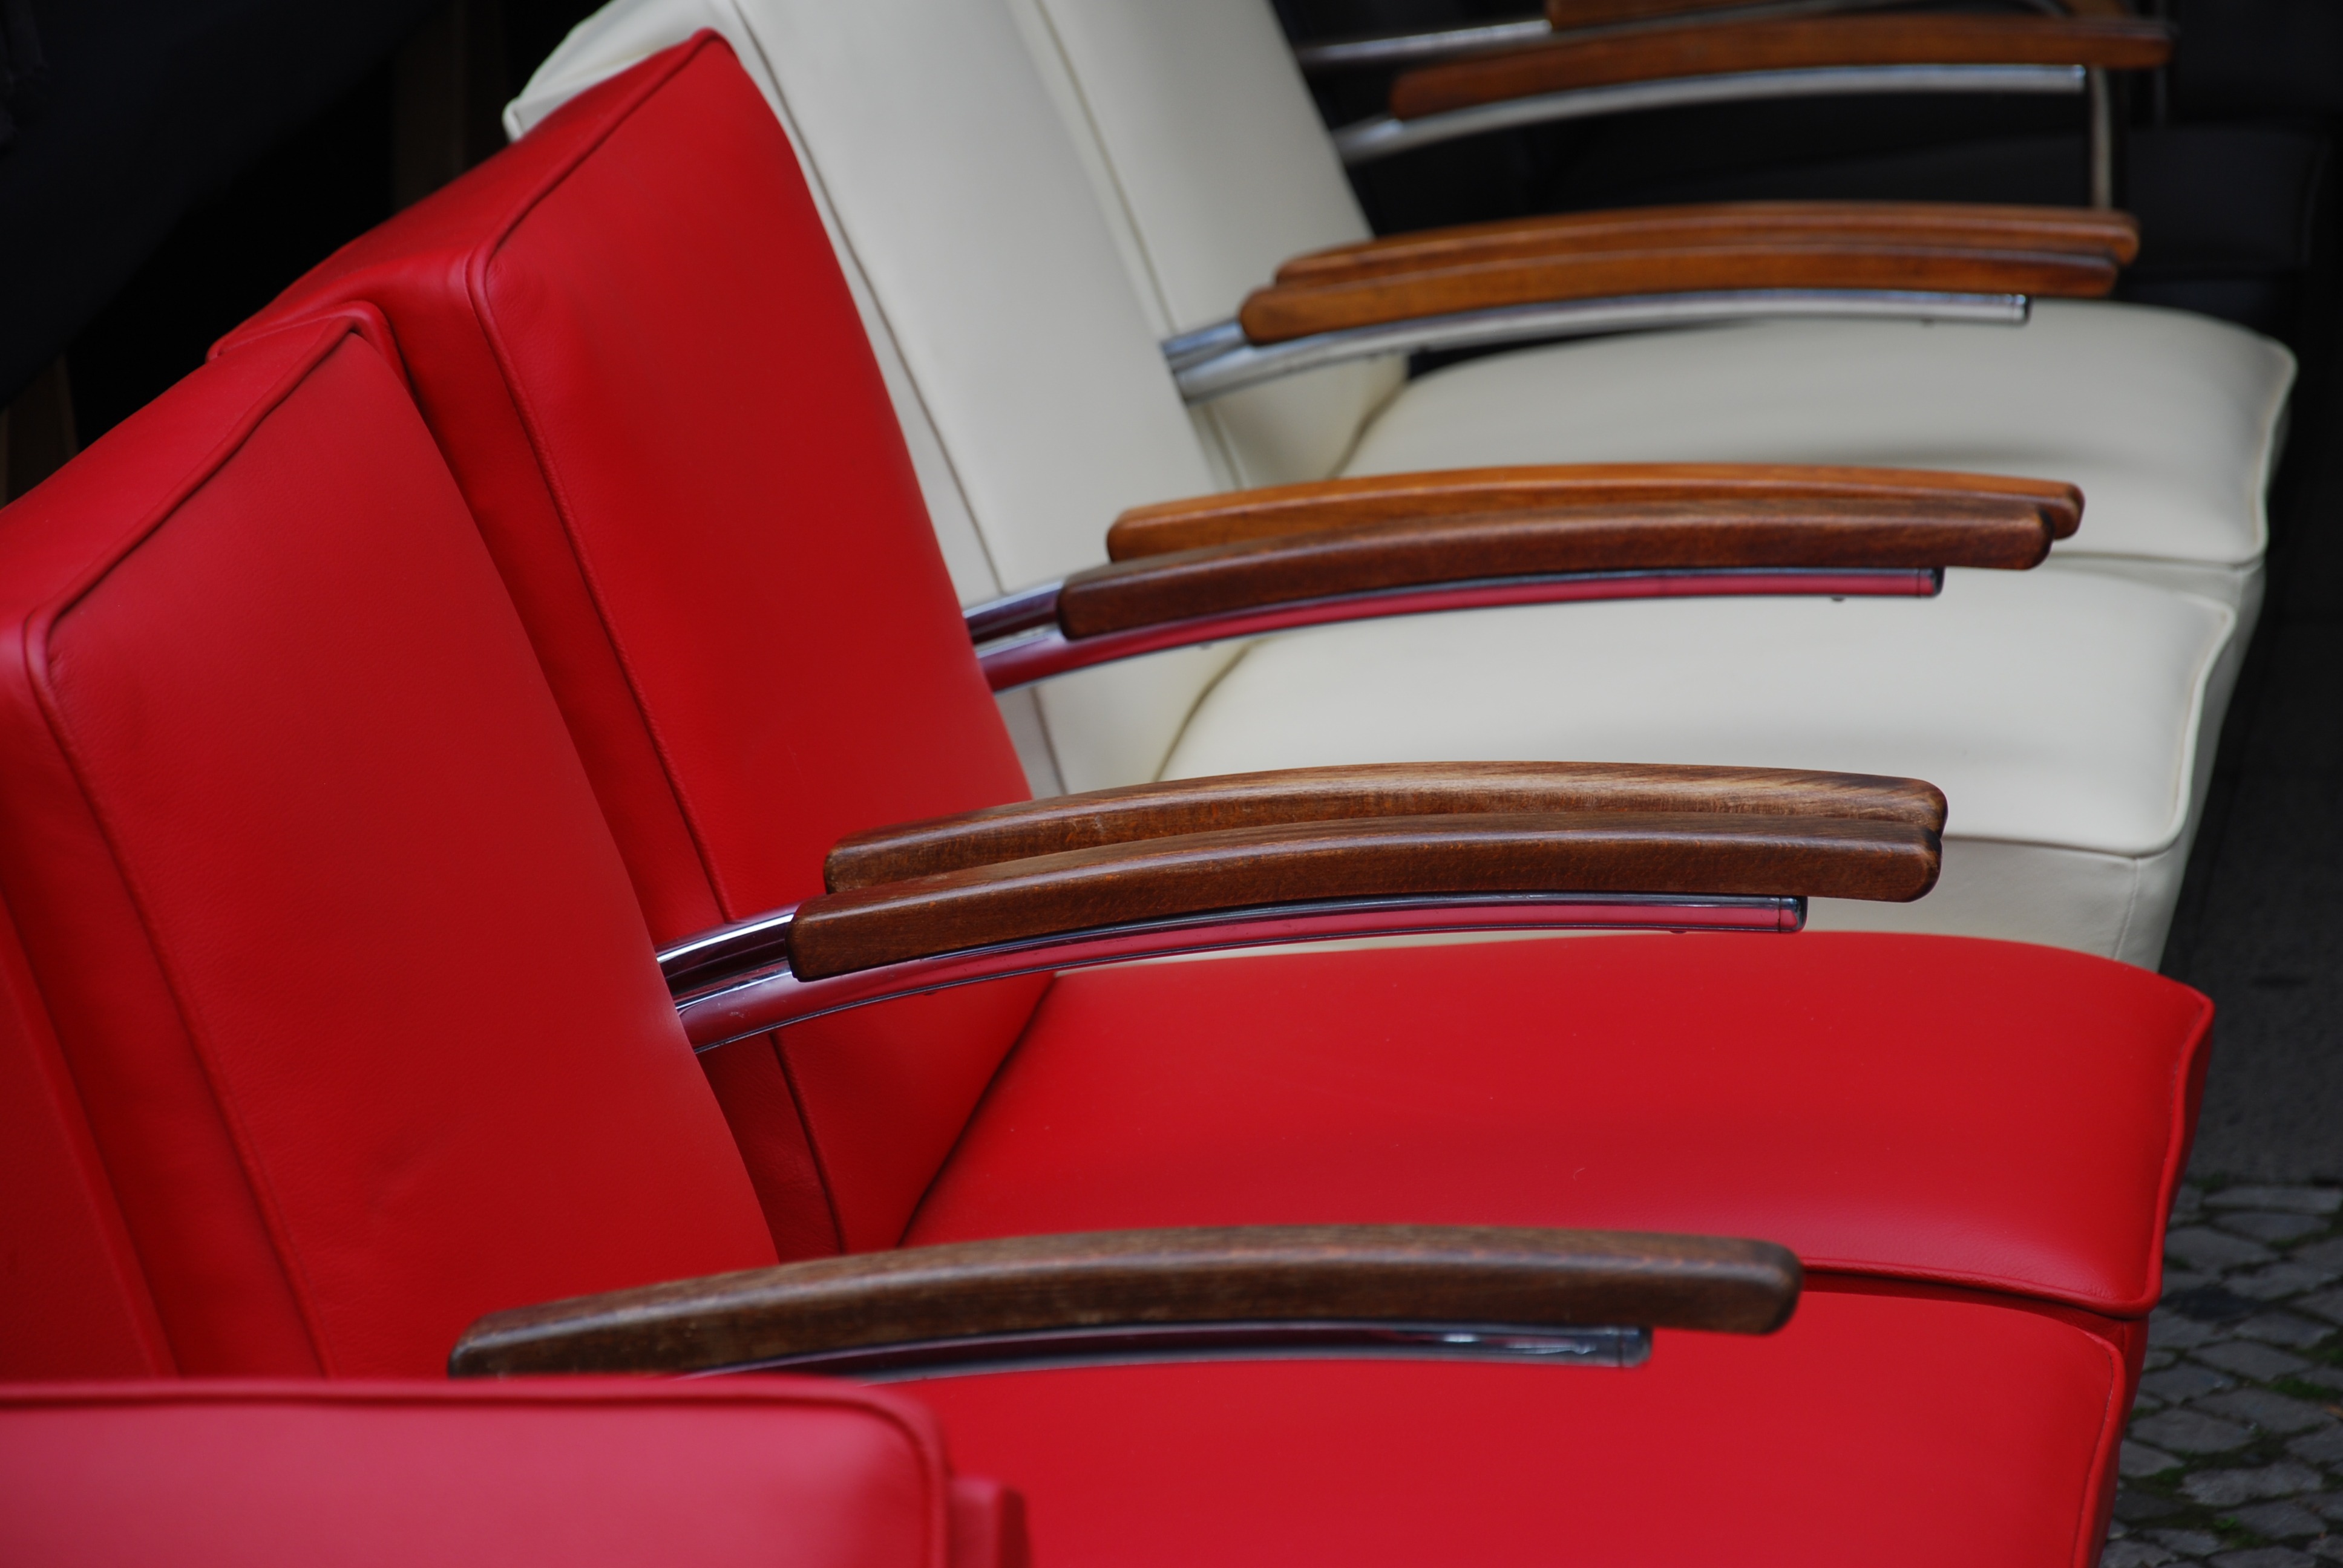
white, wheel, chair, red, rest, furniture, bumper, armrest, furniture pieces, automotive exterior, luxury vehicle